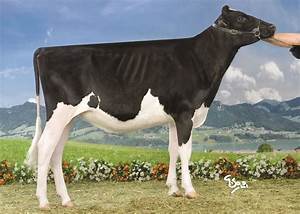
Label: cow